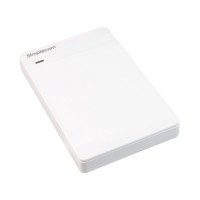
Simplecom SE203 Tool Free 2.5" SATA HDD SSD to USB 3.0 Hard Drive Enclosure White
Simplecom SE203 2.5 inch SATA Enclosure with Tool Free design, allow to make your internal 2.5 inch Notebook SATA Hard Disk Drive or Solid State Drive to a portable external USB drive easily and quickly, the unique HDD slot design let you to mount or unmount 2.5" Drive without tools & screws in 3 seconds. Allow Multi Drives sharing the Enclosure and accessed from your computer by take one Drive out and put another one in. Super Compact and Slim design, easy to slip into your bag or pocket for Carrying & Travelling. If you are looking for something to make your Internal Drive to External, Simplecom will be the Solution for you. Feature Unique HDD Slot design, mount 2.5 " Drive in 3 second without Tools and Screws Super Speed USB3.0 offer Transfer Rates Up To 5Gbps , 10x Faster than USB2.0 LED light indicates USB2.0(white) or USB3.0(blue) mode and activity status Hot Swap , Plug and Play, no reboot and additional driver needed Automatic sleep and spin down mode, power saving and sustainable, effective protection of your drive, sleep mode entered after 10 minutes of data access inactivity Compatible with 7mm or 9.5mm thickness 2.5 inch SATA HDD or SSD Dimension: 125mm x 78mm x 13mm System requirements Available USB 3.0/2.0 port on the computer Windows XP and Above (32-bit & 64-bit) MAC: OS 9.1 or above Note HDD/SSD on the image is for illustration only, not Included in the Package For better fix of hard disk and stabilization of data transmission, please lock the enclosure via the switch lock button after inserting the hard disk Package Contents 1x SE203 Enclosure 1x USB3.0 Cable 1x Foam Pad 1x User Manual
Brand: Next Deals AU
Category: Electronics > Electronics Accessories > Computer Components > Storage Devices > Hard Drive Accessories > Hard Drive Enclosures & Mounts